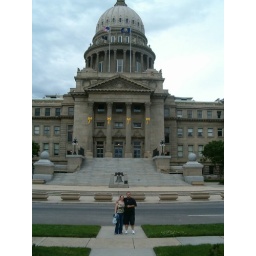
An absolutely beautiful building within sight from my parents bedroom window.